Answer in natural language. Considering the relative positions, is modern gray dresser with three drawers above or below pedestal sink with a wide basin? Choose between the following options: above or below
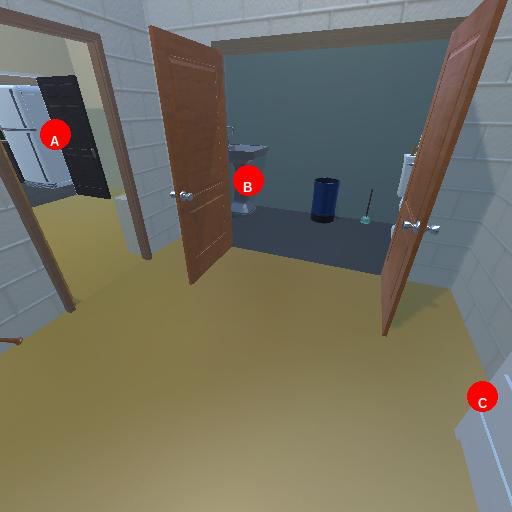
<answer>below</answer>